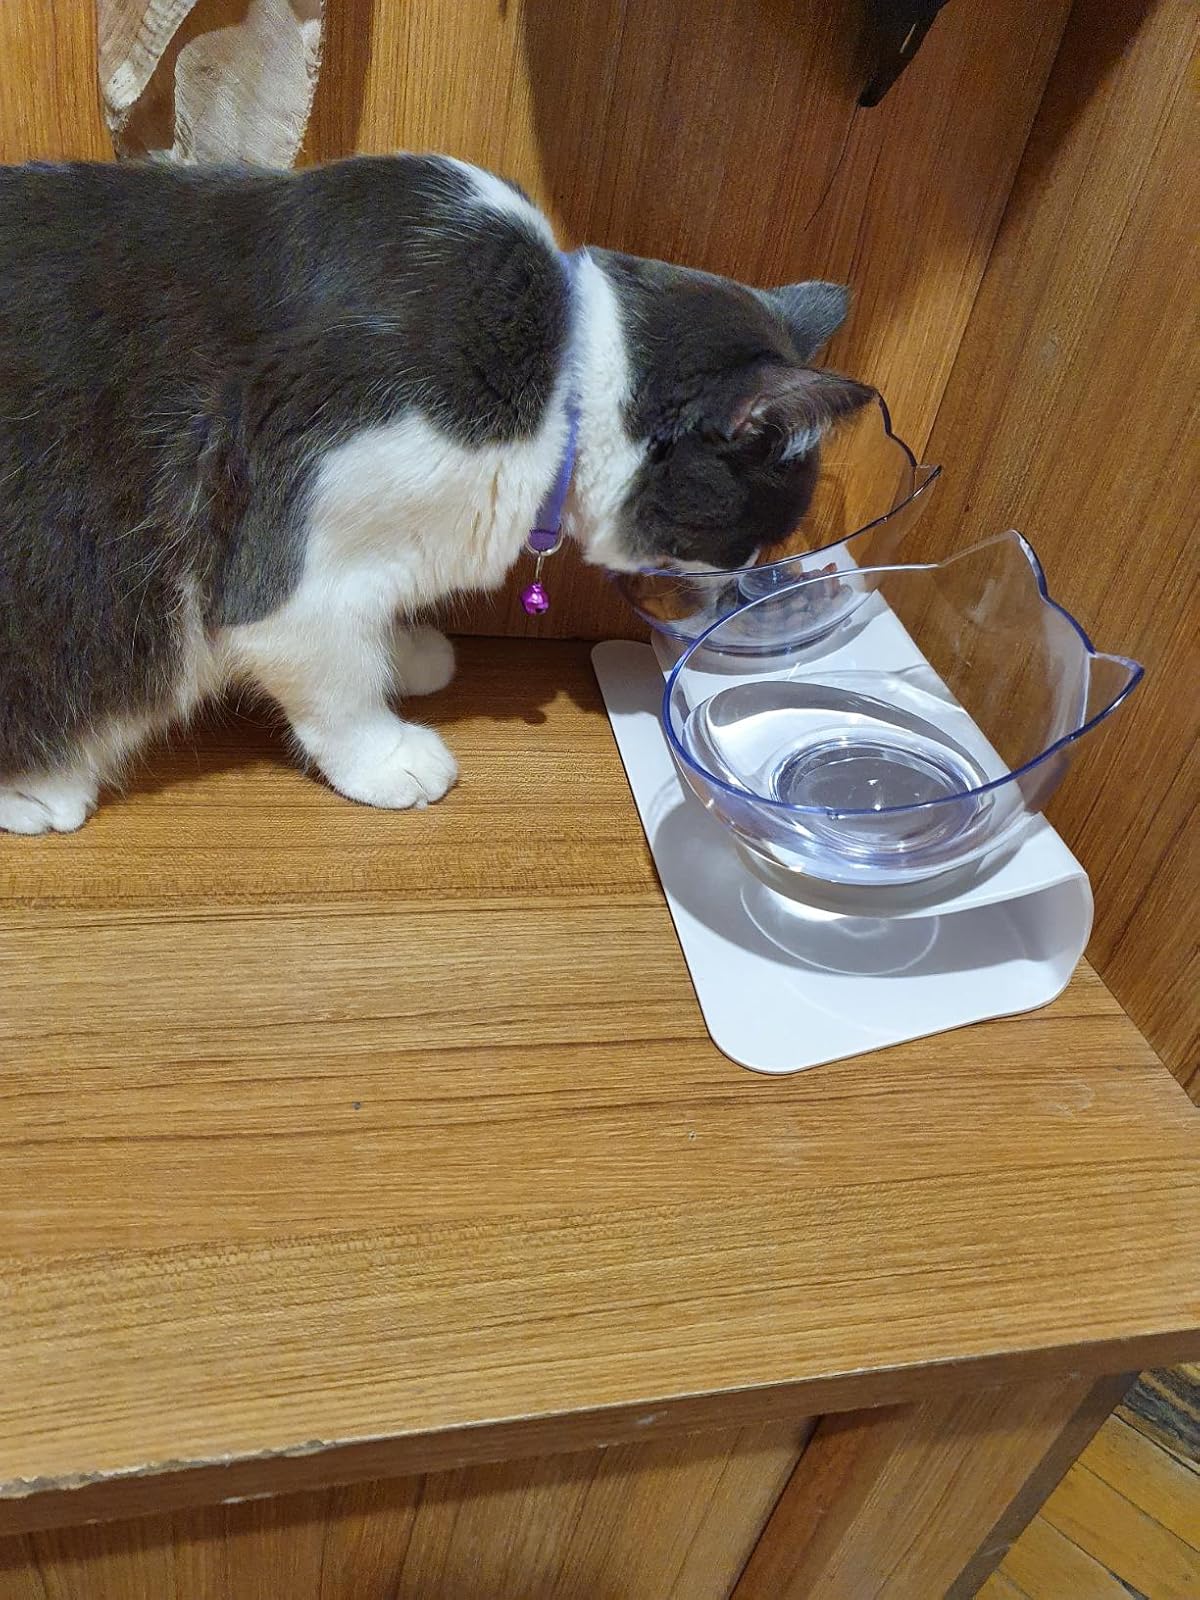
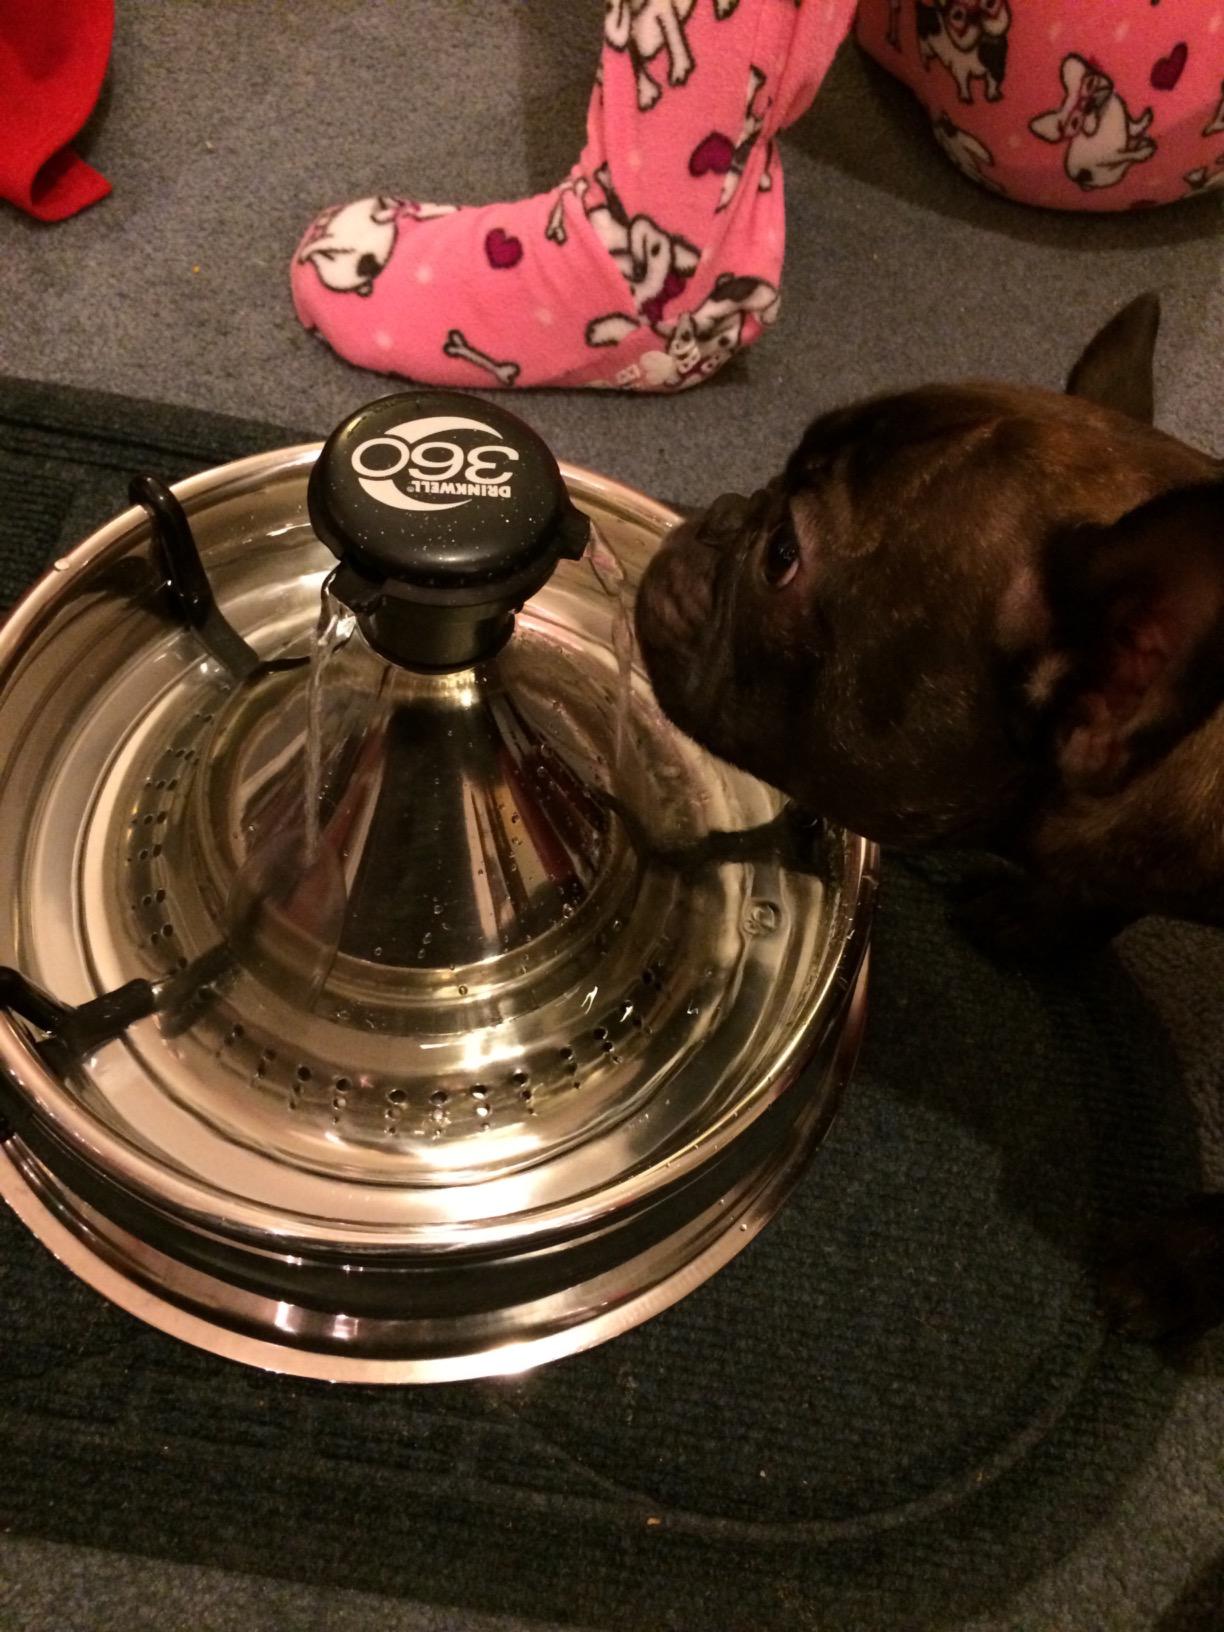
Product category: items_bowl
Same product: no